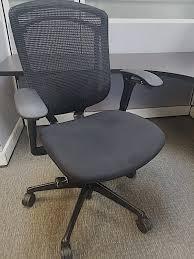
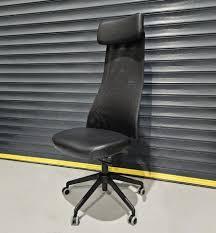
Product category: items_chair
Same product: no